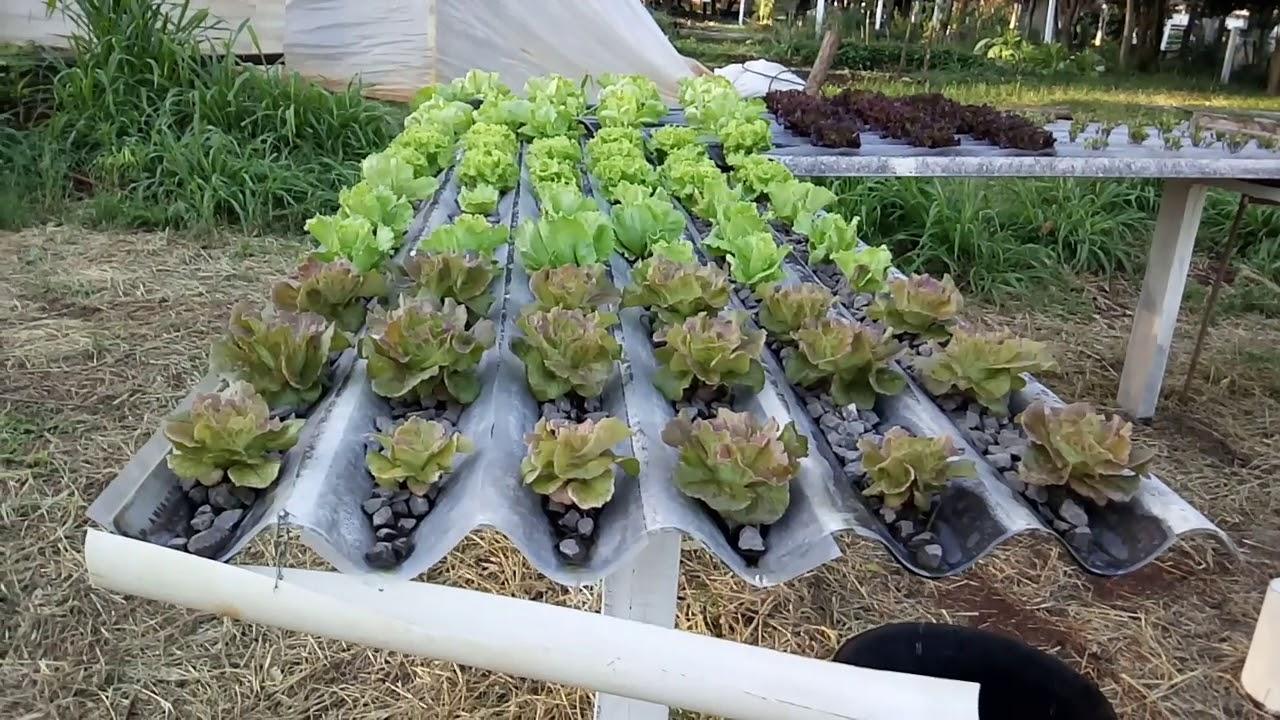
Mfumo wa kilimo cha bustani unaotumia mbinu isiyo ya kawaida na ya ubunifu inaonekana. Katika sehemu ya mbele na katikati kuna mimea mingi ya [cs] lettuce [cs] yenye rangi ya kijani kibichi na baadhi ikiwa ya rangi ya kahawia nyekundu iliyopandwa katika mabasi iliyopenduka au mabomba yaliyokatwa katikati iliyopangwa kwa mteremko. Mimea hii imepandwa kwenye udongo au [cs]subli state[cs]. Ndani ya mabati hayo kuna mawe madogo au kokoto karibu na mizizi.